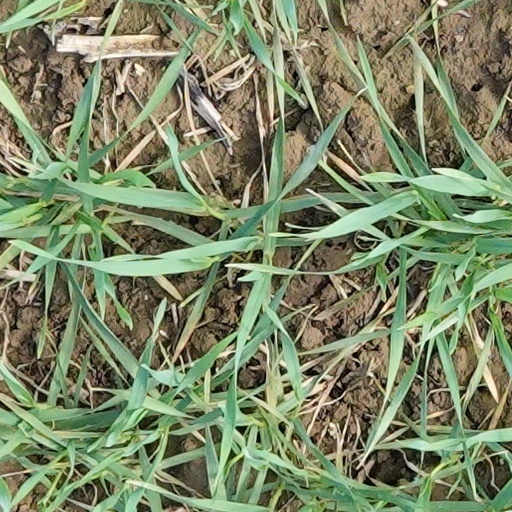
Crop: wheat